Miami University Synchronized Skating Team

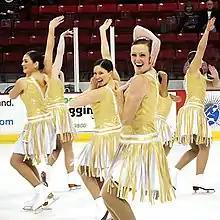
Miami University Senior team in 2013

The Miami University Synchronized Skating Team is a senior-level synchronized skating team from the United States. Their homeclub is Miami University, in Oxford, Ohio. They were the U.S. national champions in 1999, 2006 and 2009. They became the first American team to medal at the ISU World Synchronized Skating Championships by earning the silver medal at the 2007 championships in London, Ontario, Canada. They are three-time winners of the EDI Award for Best Synchronized Skating Performance at the U.S. national championships.